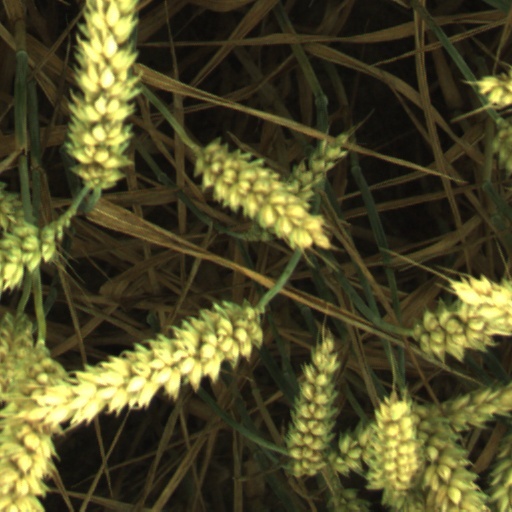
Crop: wheat